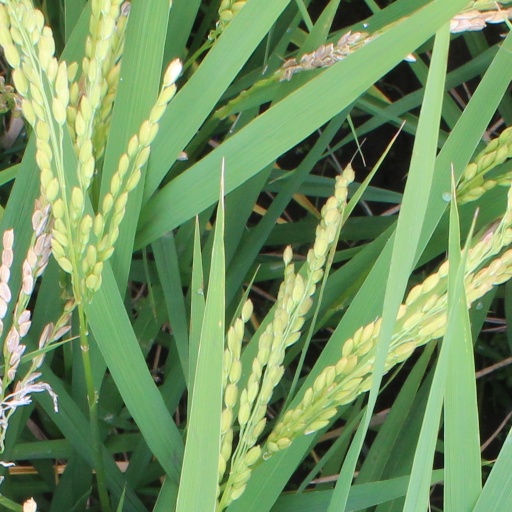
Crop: rice